Wing of Zion

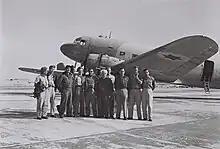
Prime Minister David Ben-Gurion standing next to his Douglas C-47 Skytrain

In the immediate months following the creation of Israel in 1948, inaugural prime minister David Ben-Gurion utilized military propeller-driven aircraft such as the Douglas DC-3 and C-47 belonging to the Israel Defense Forces (IDF) to travel domestically to visit several military fronts during the 1948 and 1956 Arab-Israeli conflicts.